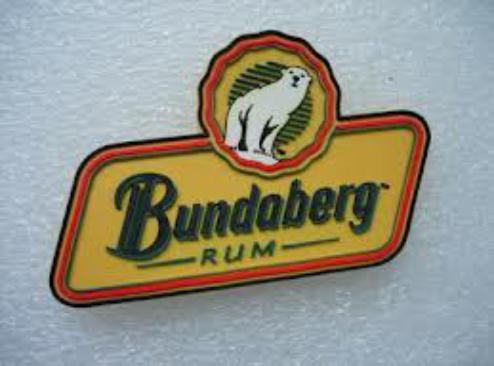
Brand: Bundaberg
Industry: Food